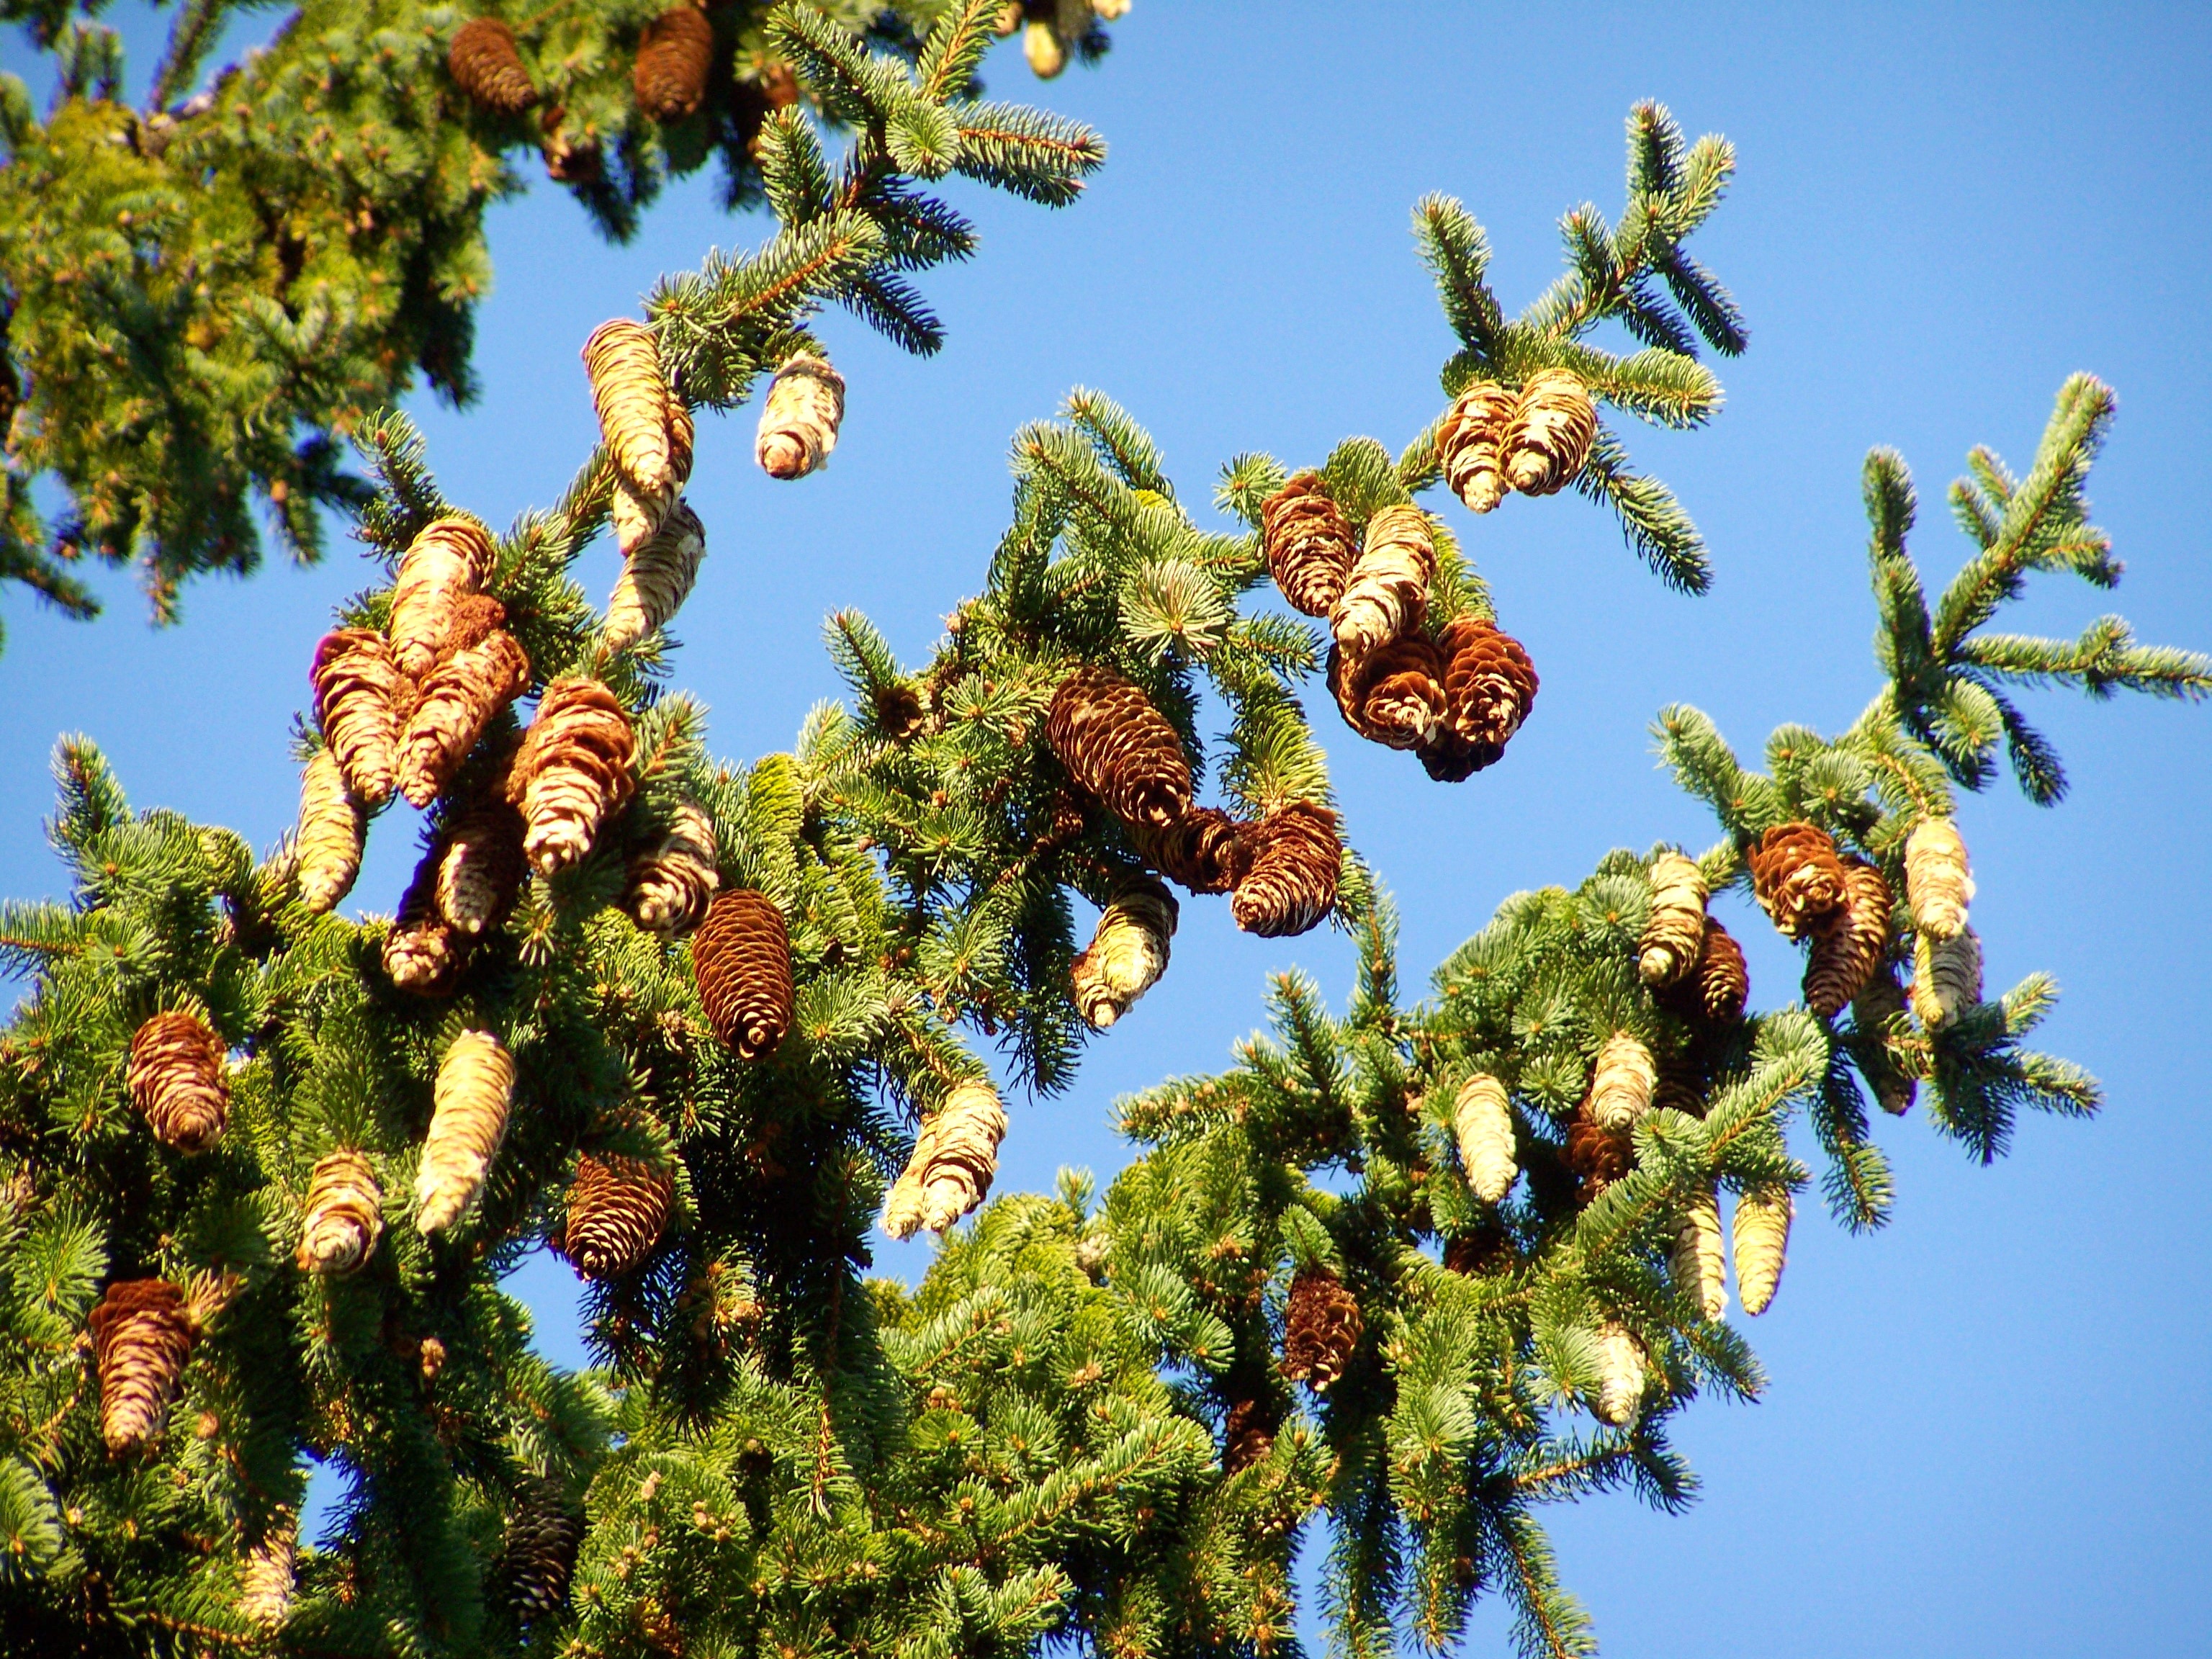
tree, nature, branch, blossom, plant, leaf, flower, produce, autumn, botany, flora, season, blue sky, shrub, flowering plant, pine wood, cone crop, woody plant, land plant